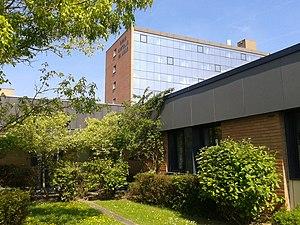
Intérieur École Centrale de Lille
L’Institut industriel du Nord de France est un établissement supérieur français de recherche et de formation d'ingénieurs. Il succède à l'École des arts industriels et des mines de Lille en 1872. Il est couramment appelé Institut industriel du Nord ou IDN. Son cursus est devenu le programme de formation d'ingénieurs polyvalents de l'École centrale de Lille en 1991.
L’École centrale de Lille est l'une des cinq plus anciennes écoles d'ingénieurs de France dont les anciens élèves sont cofondateurs de la fédération des associations et sociétés françaises d'ingénieurs diplômés, parmi les 205 écoles d'ingénieurs françaises accréditées au 1ᵉʳ septembre 2019 à délivrer un diplôme d'ingénieur.